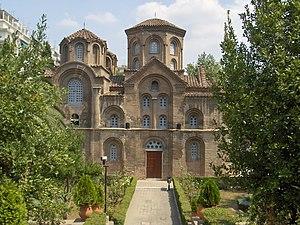
Thessalonique ou Salonique est une ville de Grèce, chef-lieu du district régional du même nom, située au fond du golfe Thermaïque. Elle est l'actuelle capitale de la périphérie de Macédoine centrale en Macédoine grecque et celle du diocèse décentralisé de Macédoine-Thrace. Son titre d'honneur signifie la « cocapitale » avec une référence à un statut historique qui signifie littéralement « la ville qui règne aussi sur l'Empire byzantin avec Constantinople ».